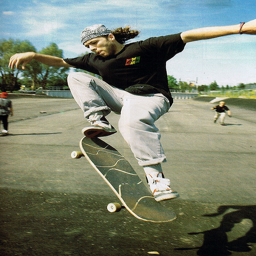
A man jumping with a skateboard in the air, and other people in the background.
A skateboarder doing a trick in the air
A man riding a skateboard while flying through the air.
A man on a skateboard does a trick in mid air.
A man on a skateboard "pops a wheelie" in the air.